Geoffrey Lane, Baron Lane

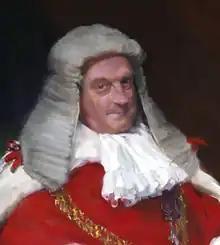
Lane in 1982, painted by George JD Bruce

Geoffrey Dawson Lane, Baron Lane, (17 July 1918 – 22 August 2005) was a British barrister and judge who served as Lord Chief Justice of England from 1980 to 1992, having previously served as a Lord of Appeal in Ordinary from 1977 until 1980.